Luc Terlinden

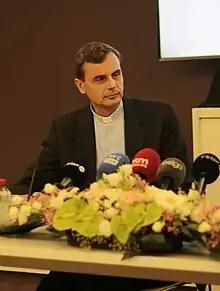
Terlinden in 2023

Luc Christian Joseph Marie Terlinden is a Belgian Catholic prelate who has served as Archbishop of Mechelen-Brussels, Primate of Belgium and head of the Military Ordinariate of Belgium since September 2023. He is president of the Episcopal Conference of Belgium and the second-youngest Primate of Belgium.